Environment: real
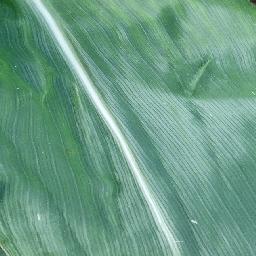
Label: healthy